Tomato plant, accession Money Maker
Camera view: vertical (180 deg); turntable rotation: 120 degrees
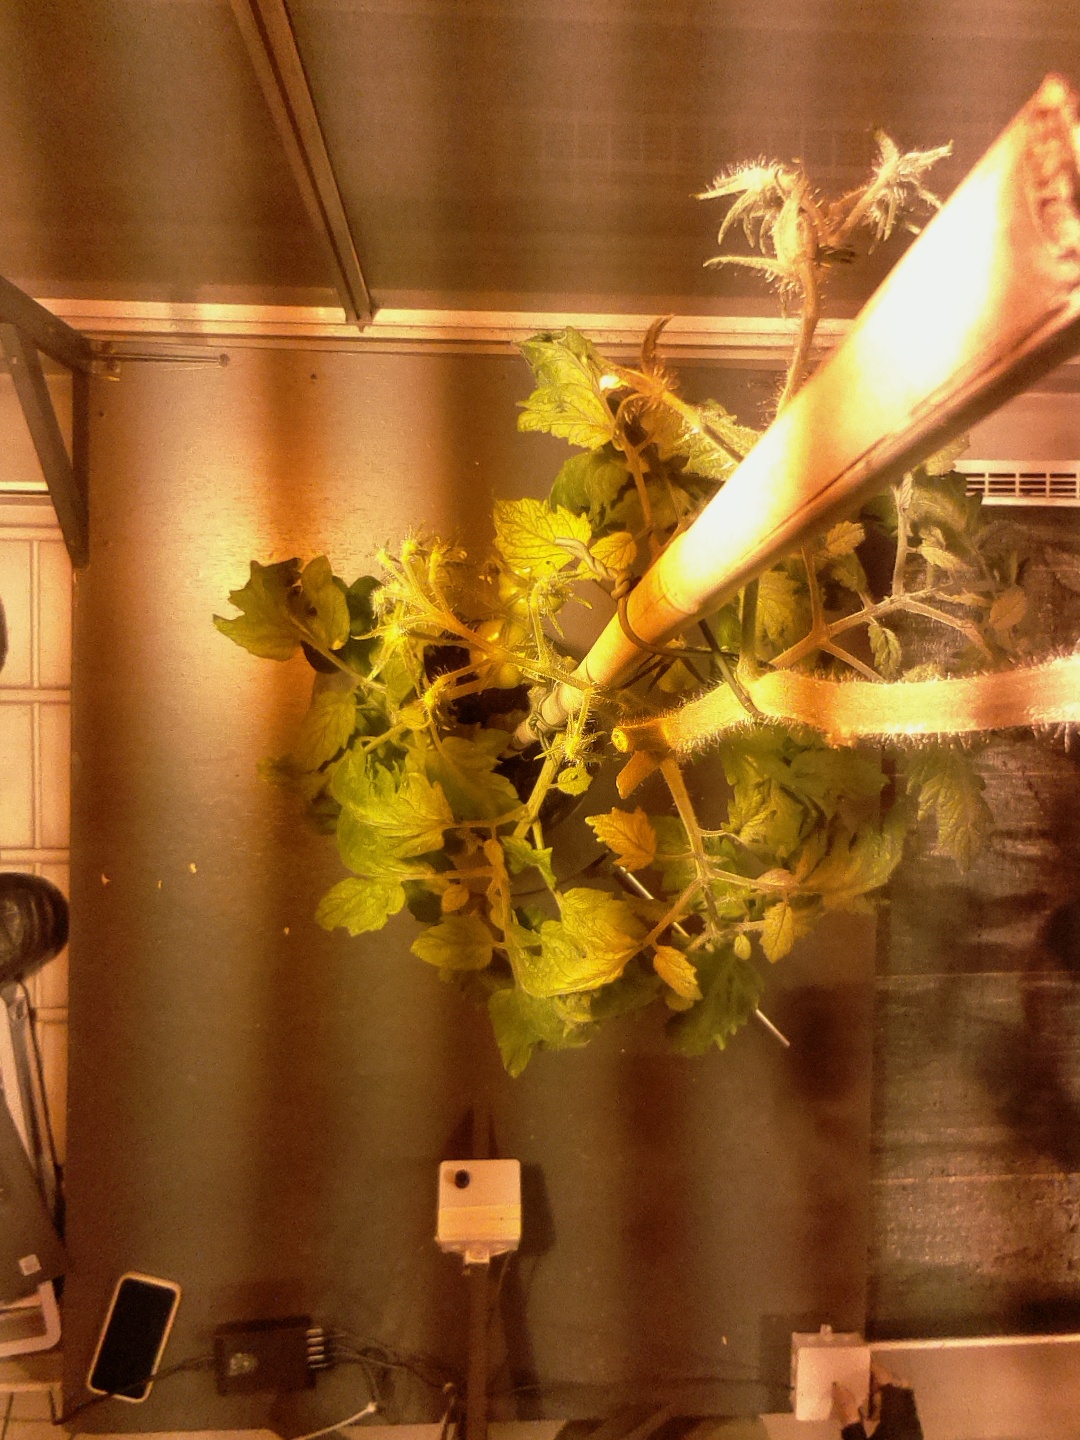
BBCH growth stage 75: 50%-60% of final fruit size